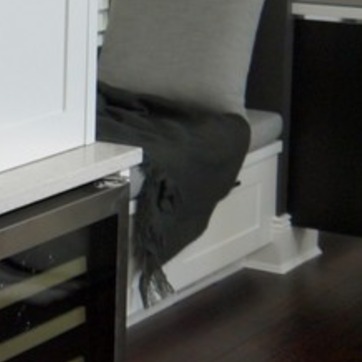
Material: fabric